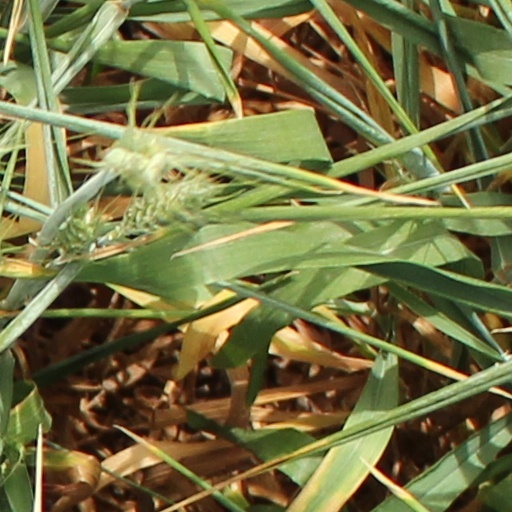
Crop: wheat